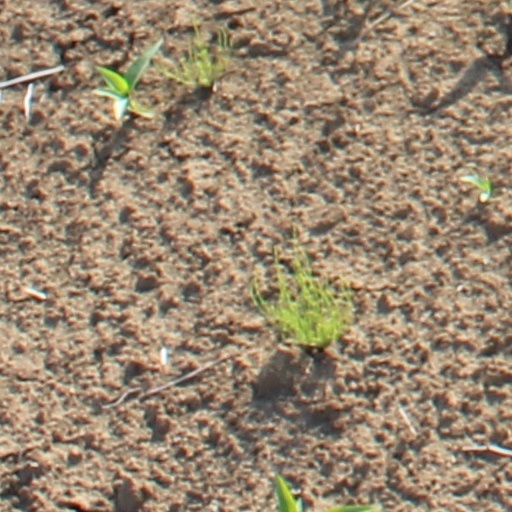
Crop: wheat